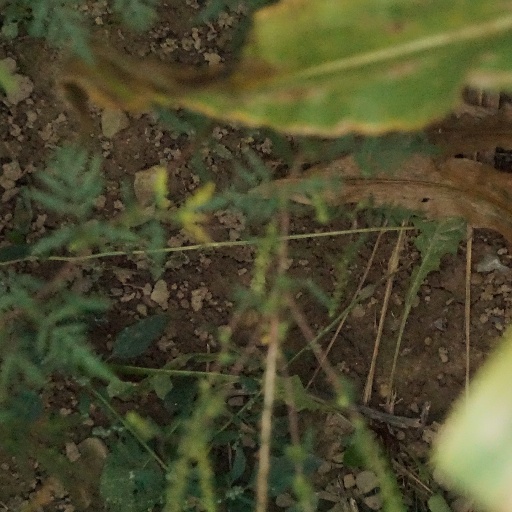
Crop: maize; corn